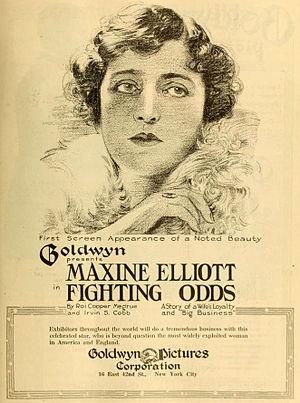
Maxine Elliott, née Jessie Dermott le 5 février 1868 à Rockland, dans le Maine, morte le 5 mars 1940 à Cannes, en France, est une comédienne américaine.
The Fighting Odds est un film muet américain réalisé par Allan Dwan et sorti en 1917.